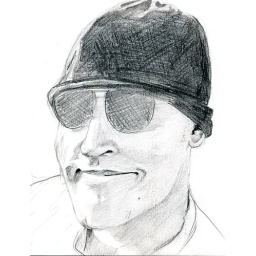
....from life in HB pencil on white cartridge paper